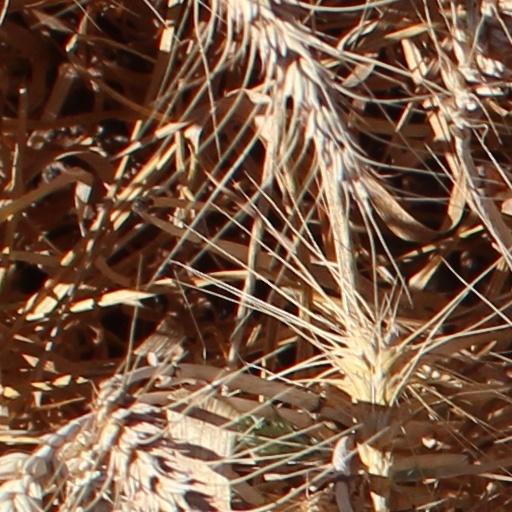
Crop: wheat